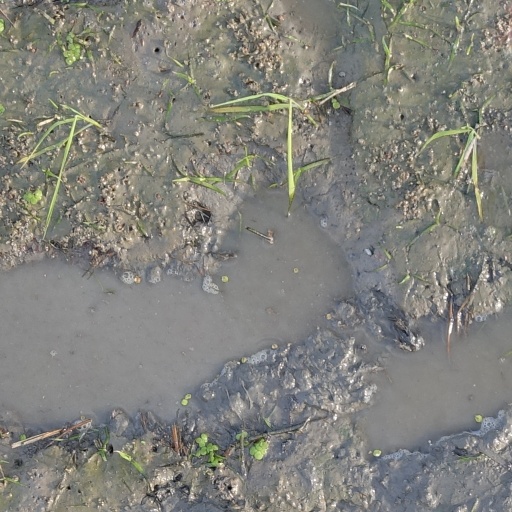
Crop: rice